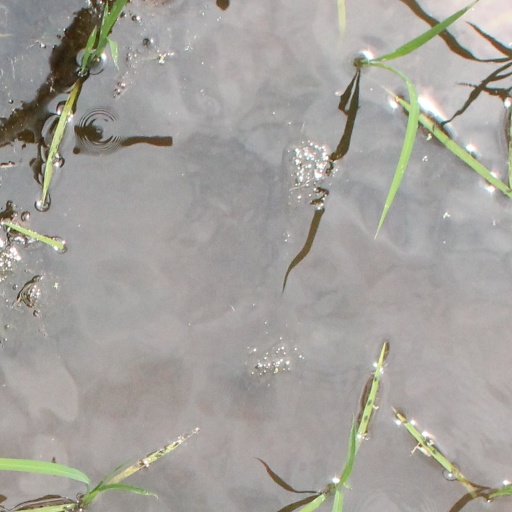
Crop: rice